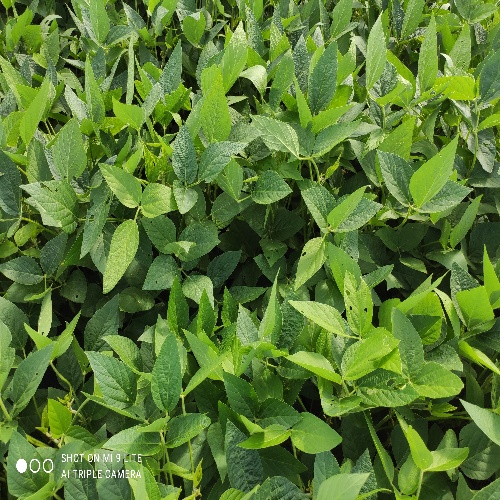
Label: Caterpillar